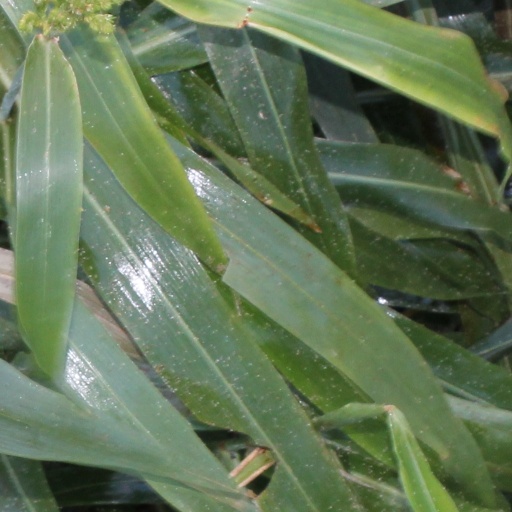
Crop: sorghum